River Don Navigation

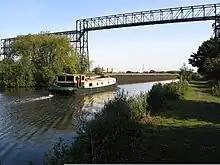
Kirk Sandall Pipe Bridge

Long Sandall Railway Bridge conveys the (ex-Great Central Railway) Doncaster-to-Hull railway over the Navigation. The bridge consists of two single-span decks, both with above deck trusses. The older south deck is no longer used. The north deck accommodates both tracks of what is now a double-track railway. The quadruple track from Thorne Junction on this line now finishes at Kirk Sandall Junction, a few hundred metres to the east. A further bridge to the west conveys the railway over the River Don.